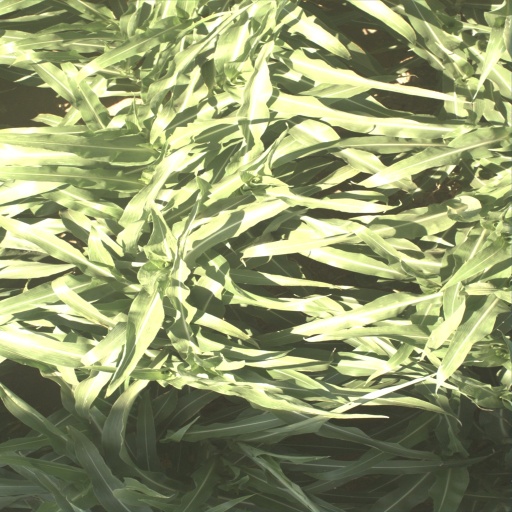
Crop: sorghum